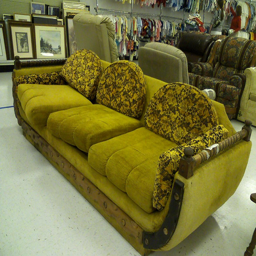
A green sofa and some chairs on display in a home furniture store.
Very large green sofa with large back cushions on showroom floor
A green couch with six cushions at a retail store.
A couch is on display at a thrift store.
A greenish couch on the floor of a thrift store